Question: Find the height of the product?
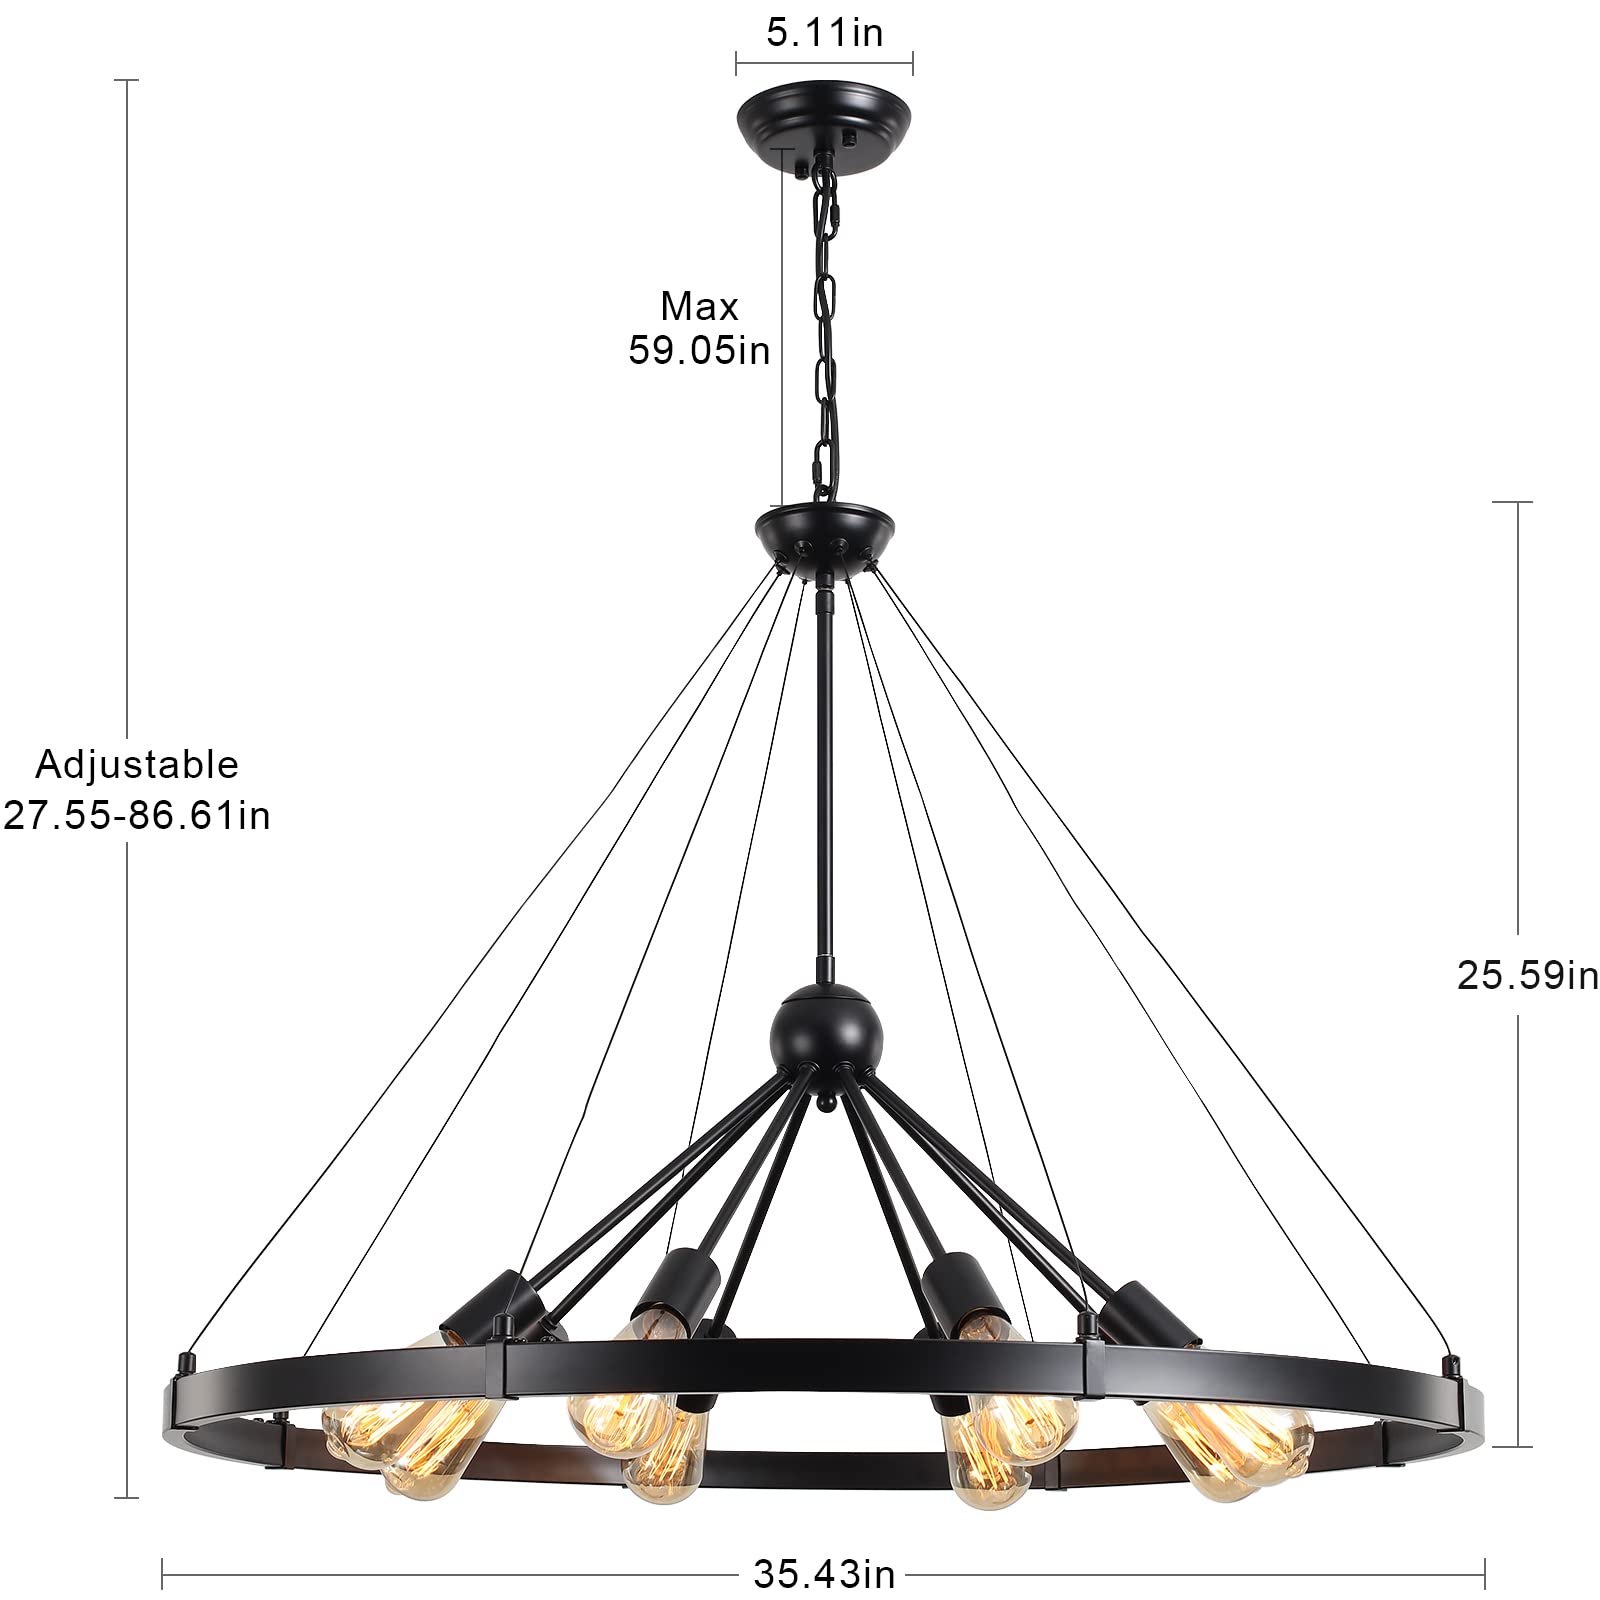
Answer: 25.59 inch